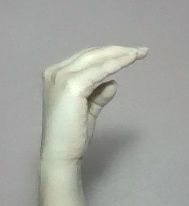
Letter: jeem